Australian light destroyer project

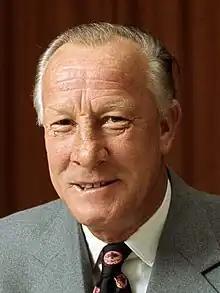
Minister for Defence Lance Barnard in 1973. Barnard criticised the DDL project when he was the Shadow Minister for Defence, and cancelled it on the advice of the navy after the Australian Labor Party came to power.

Despite the changes to the design and its growing costs, construction of three DDLs was approved by the Liberal Party McMahon government in August 1972. At this time, the total project cost was estimated at A$355 million; this figure included all costs associated with building three ships and operating them for ten years. The ships themselves were expected to cost approximately $210 million. All three ships were to be built at Williamstown Dockyard, with construction of the first ship beginning in 1975, followed by the other ships at two-yearly intervals. The initial DDL was to be commissioned in 1980, and the third in 1984. Further DDLs may also have been ordered over time to replace the Navy's destroyers as they reached the end of their service lives.